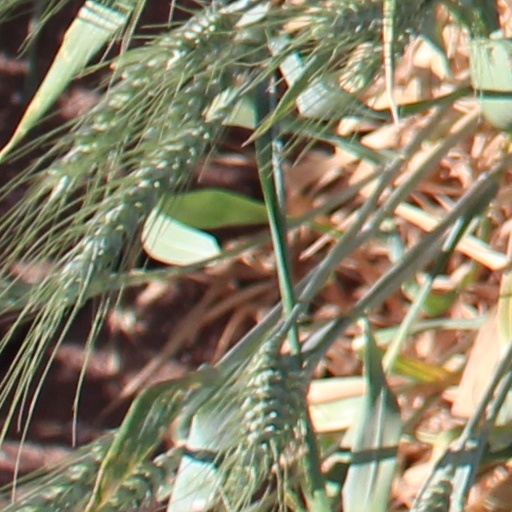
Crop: wheat